Manual labour

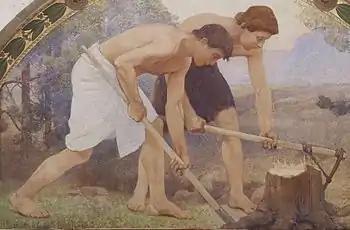
Detail from "Labor" by Charles Sprague Pearce (1896)

Manual labour (in Commonwealth English, manual labor in American English) or manual work is physical work done by humans, in contrast to labour by machines and working animals. It is most literally work done with the hands (the word "manual" coming from the Latin word for hand) and, by figurative extension, it is work done with any of the muscles and bones of the human body. For most of human prehistory and history, manual labour and its close cousin, animal labour, have been the primary ways that physical work has been accomplished. Mechanisation and automation, which reduce the need for human and animal labour in production, have existed for centuries, but it was only starting in the 18th and 19th centuries that they began to significantly expand and to change human culture. To be implemented, they require that sufficient technology exist and that its capital costs be justified by the amount of future wages that they will obviate. Semi-automation is an alternative to worker displacement that combines human labour, automation, and computerisation to leverage the advantages of both man and machine.